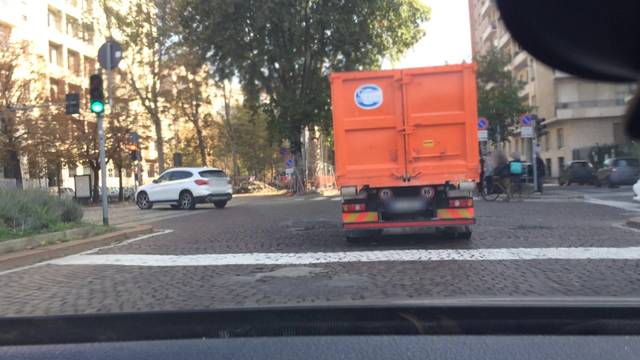
Region: Italy
Coordinates: 45.48, 9.193